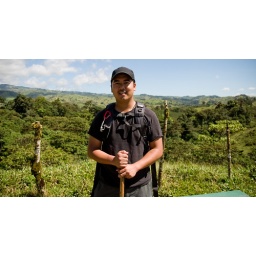
myself in the not so cloudy cloud forest